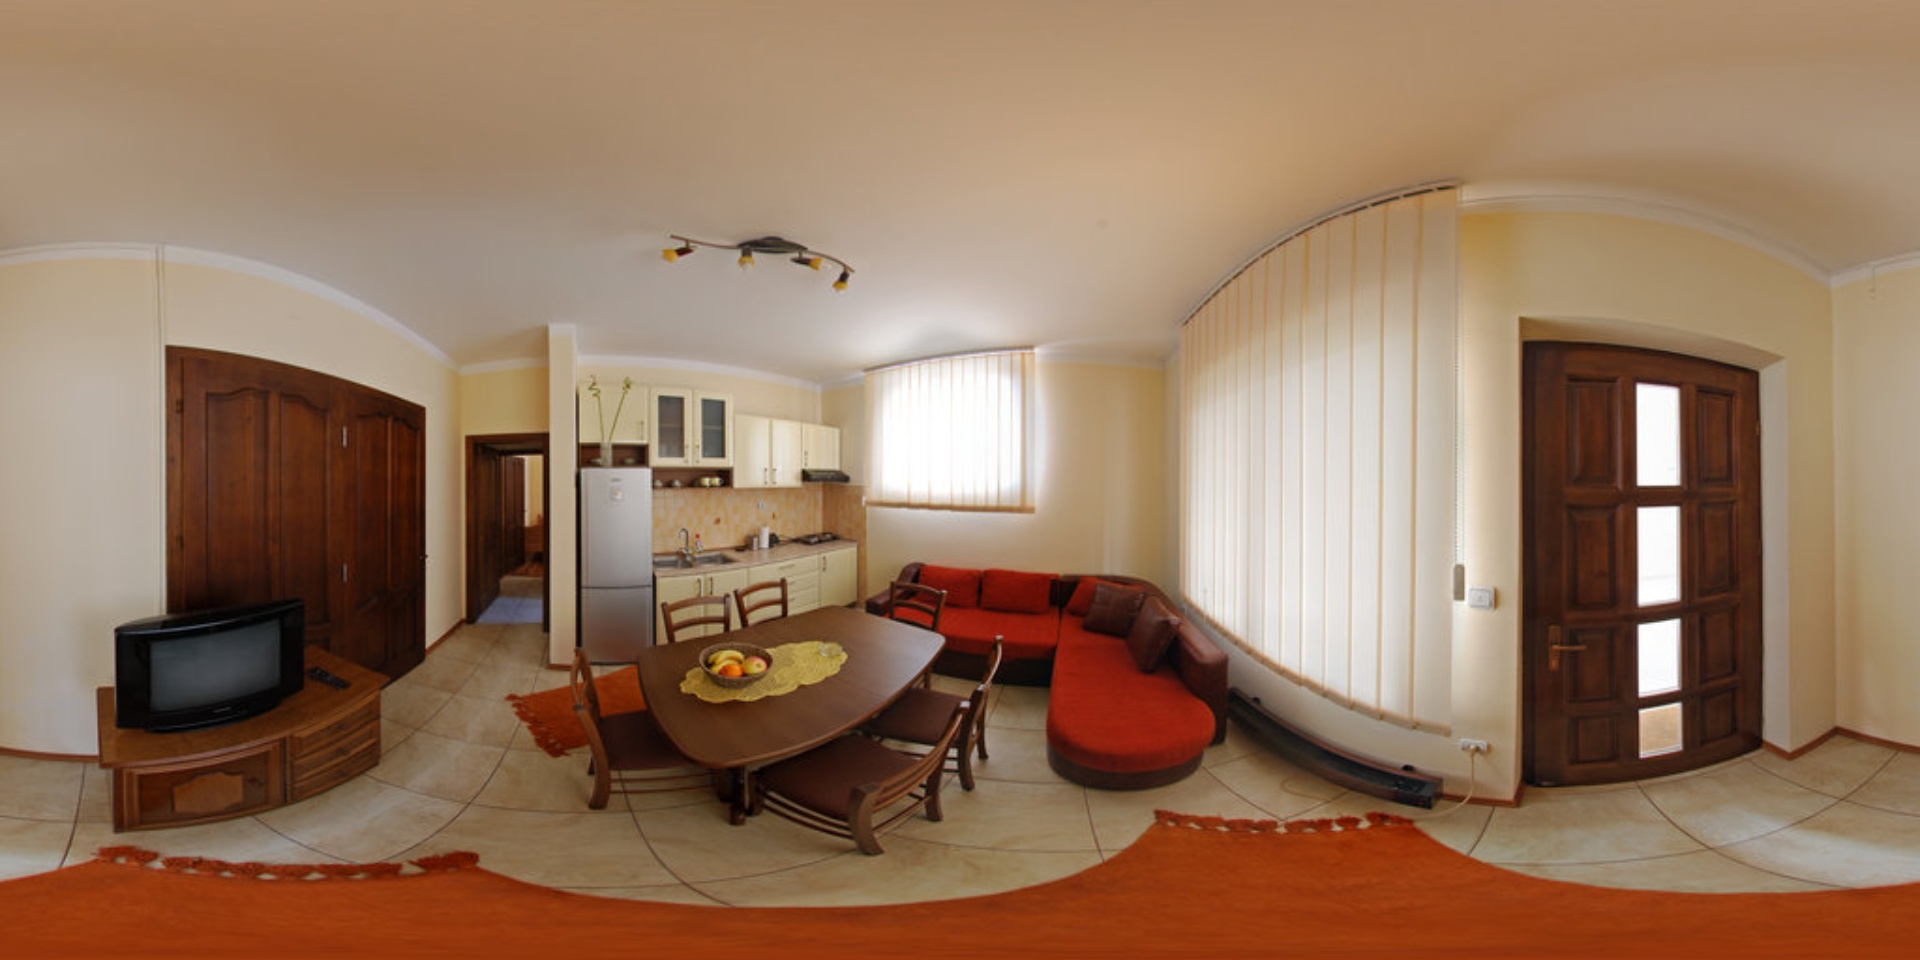
Referred object: Television on the table

Referred object: the red sectional sofa